2018 United States state legislative elections

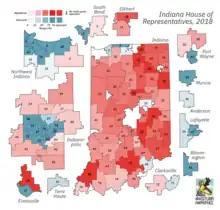
2018 Indiana House of Representatives elections

Half of the seats of the Indiana Senate and all of the seats of the Indiana House of Representatives were up for election in 2018. Republicans retained control of both chambers.